Darrel Frost

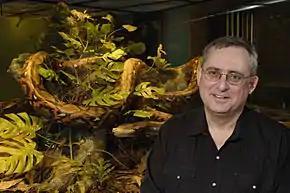
Frost next to diorama of a reticulated python.

Darrel Richmond Frost (born 1951) is an American herpetologist and systematist. He was previously head curator of herpetology at the American Museum of Natural History, as well as president of both the Society for the Study of Amphibians and Reptiles (1998) and the American Society of Ichthyologists and Herpetologists (2006). Four taxa are named in his honor: the toad genus "Frostius" (which includes Frost's Toad), the tree frog "Dendropsophus frosti", Darrel's Chorus Frog "Microhyla darreli", and Frost's arboreal alligator lizard "Abronia frosti".